Baggage Claim (film)

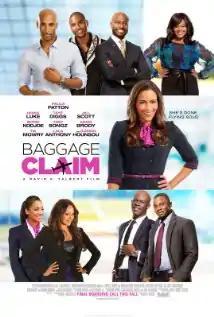
Theatrical release poster

Baggage Claim is a 2013 American romantic comedy film written and directed by David E. Talbert, based on his book of the same name. It stars Paula Patton, Derek Luke, Taye Diggs, Jill Scott, Adam Brody, Djimon Hounsou, Jenifer Lewis and Ned Beatty in his final film role. The film premiered on September 27, 2013.